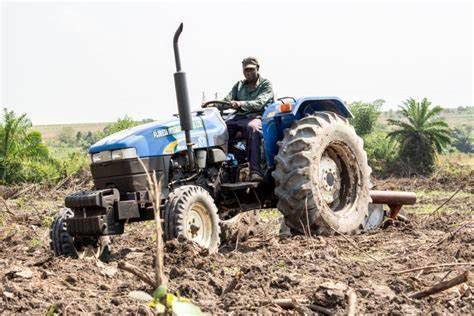
Mashine ya kisasa iitwayo trekta yenye matairi mapana ya nyumba na ya mbele madogo ikiwa inaendeshwa na dereva katikati ya shamba nyuma kukiwa na chuma kikubwa chenye mapanga ambayo hutifua ardhi au udongo kwa ajili ya upandaji wa mazao